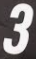
Number: 3